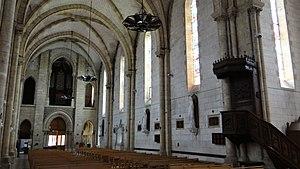
Le Bugue - Église Saint-Sulpice - Nef, chaire et tribune d'orgue
L'église Saint-Sulpice du Bugue est une église catholique située dans le village du Bugue, dans le département de la Dordogne, en France. Elle est l'église principale de la paroisse Saint-Martin-sur-Vézère regroupant seize communes.